Amphitrite Point Lighthouse

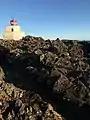

Amphitrite Point Lighthouse is an active lighthouse in Ucluelet on the west coast of Vancouver Island in British Columbia, Canada, named after Amphitrite, the sea goddess and wife of Poseidon in Greek mythology. It is also known for one of the sample pictures in Windows 7.